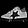
Label: Sneaker